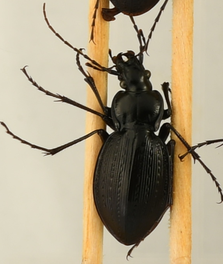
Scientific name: Carabus goryi
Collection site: Mountain Lake Biological Station Site (MLBS), plot MLBS_001